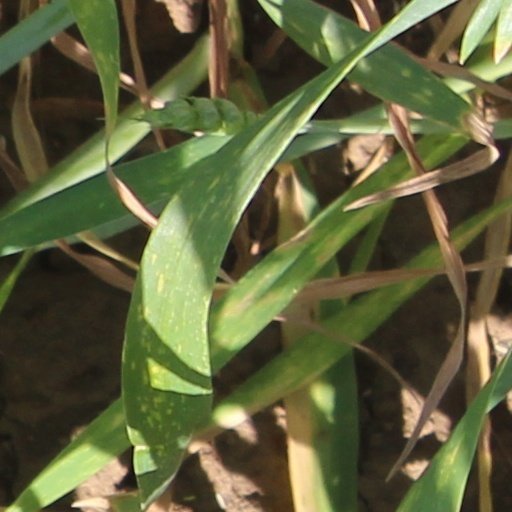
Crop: wheat